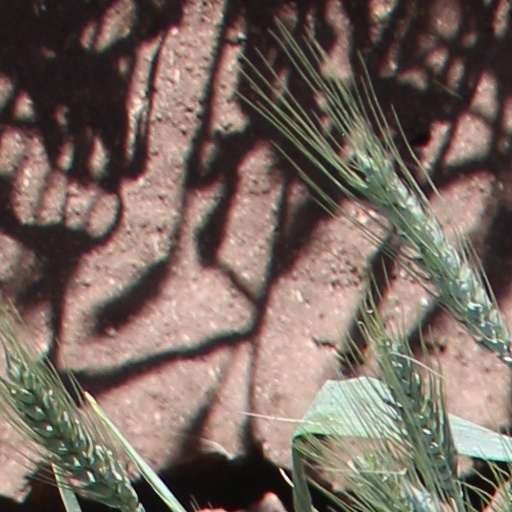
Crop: wheat